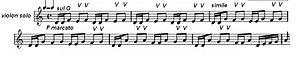
Premier thème du premier mouvement du concerto pour violon de Khatchatourian
Le concerto pour violon en ré mineur est un concerto pour violon du compositeur d'origine arménienne Aram Khatchatourian. Dédié à David Oïstrakh, il a été créé par son dédicataire le 16 novembre 1940 à Moscou. Celui-ci s'est d'ailleurs permis de prodiguer des conseils à Khatchatourian concernant la partie solo du premier mouvement et a lui-même écrit le cadenza qui diffère largement de celui du compositeur. Avec La Danse du sabre, c'est l'œuvre qui a le plus contribué à sa renommée internationale. Le concerto est en trois mouvements. Il rencontre un vif succès dès sa première exécution si bien que Khatchatourian se voit décerner le prix Staline pour les arts en 1941. Il est depuis devenu l'une des œuvres du XXᵉ siècle les plus emblématiques du répertoire pour violon.